Hilma Molyneux Parkes

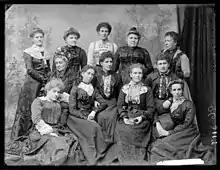
Womanhood Suffrage League of New South Wales, 1902, back row, standing (L to R) Mrs Jackson (President of the Redfern Branch), Mrs Wynn (President of the Annandale Branch), Miss Caldwell (Camperdown), Mrs T.?? Parkes (President of the Toxteth League), Mrs Hansen (President of the Newtown Branch). Middle row, seated, Mrs McDonald (President of the Glebe Branch), Miss Annie Golding (Organising Secretary of the United Branches), Mrs Chapman (Secretary of the Redfern Branch), front row, seated, Mrs C. Martel (Recording Secretary of the Central League), Miss Belle Golding (Secretary of the Newtown Branch), Mrs Dickie (ex-President of the Newtown League), Mrs Dwyer (Secretary of the Camperdown Branch), from Further Freeman Studio, Sydney, photographic portraits, State Library of New South Wales, <a href="http%3A//archival.sl.nsw.gov.au/Details/archive/110312671">ON 219 (96)

The Womanhood Suffrage League of New South Wales began in 1891 and this attracted the interest of fellow campaigners that included Dora Montefiore, Rose Scott, Maybanke Wolstenholme and Parkes became one of its founding vice-Presidents. Parkes was credited with lauding Rose Scott as "the leading woman suffragist".